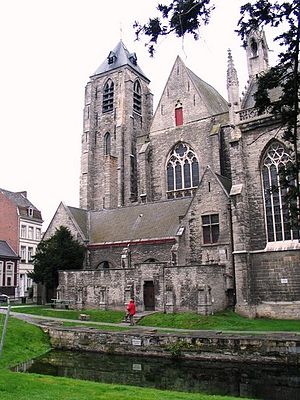
Onze-Lieve-Vrouwekerk (Kortrijk)
Onze-Lieve-Vrouwekerk i Kortrijk.
Onze-Lieve-Vrouwe kirke i byen Kortrijk i Vestflandern i det nordvestlige Belgien, blev bygget i den første halvdel af det 12. århundrede. Koret som blev genopbygget i det 13. århundrede er udelukkende i gotisk stil.